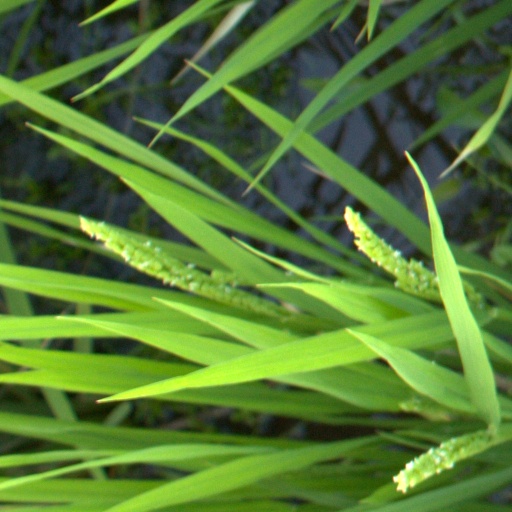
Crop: rice